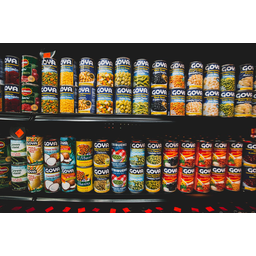
Label: metal